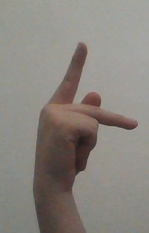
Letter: dha